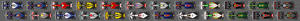
Le Grand Prix automobile du Brésil 2010, disputé sur l'Autodromo José Carlos Pace le 7 novembre 2010, est la trente-huitième édition du Grand Prix, la 838ᵉ course du championnat du monde de Formule 1 courue depuis 1950 et la dix-huitième manche du championnat 2010.